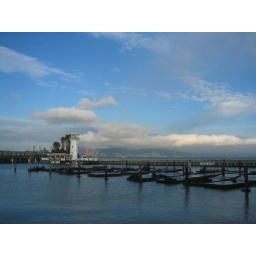
with golden gate bridge in background